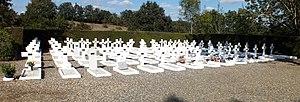
Maquis de Meilhan
Le maquis de Meilhan a été l'un des lieux de la résistance gersoise, durant la Seconde Guerre mondiale. Il compte 76 maquisards et est dirigé par son créateur le docteur Raynaud. Il a été le lieu d'une tragédie causée par des soldats allemands, le 7 juillet 1944. Aujourd'hui, c'est un lieu de commémoration.